Rash

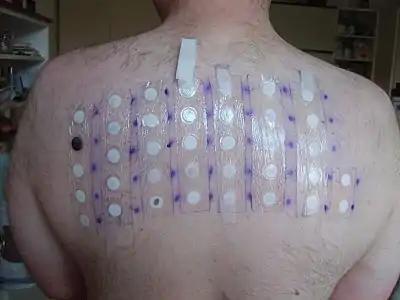
Patch test for identifying possible allergens

The causes of a rash are numerous, which may make the evaluation of a rash extremely difficult. An accurate evaluation by a provider may only be made in the context of a thorough history, i.e. medications the patient is taking, the patient's occupation, where the patient has been and complete physical examination.